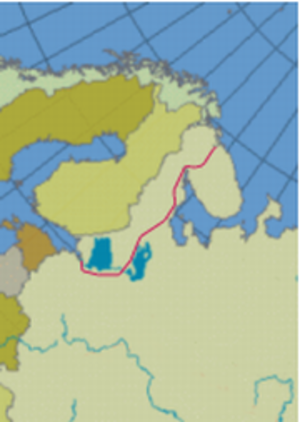
La voie ferrée de Mourmansk ou voie ferrée du Kirov est une voie ferrée reliant Mourmansk à Saint-Pétersbourg.